Spherulite (polymer physics)

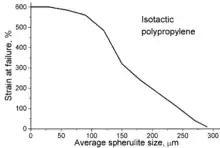
Strain at failure vs. spherulite size.

Formation of spherulites affects many properties of the polymer material; in particular, crystallinity, density, tensile strength and Young's modulus of polymers increase during spherulization. This increase is due to the lamellae fraction within the spherulites, where the molecules are more densely packed than in the amorphous phase. Stronger intermolecular interaction within the lamellae accounts for increased hardness, but also for higher brittleness. On the other hand, the amorphous regions between the lamellae within the spherulites give the material certain elasticity and impact resistance.